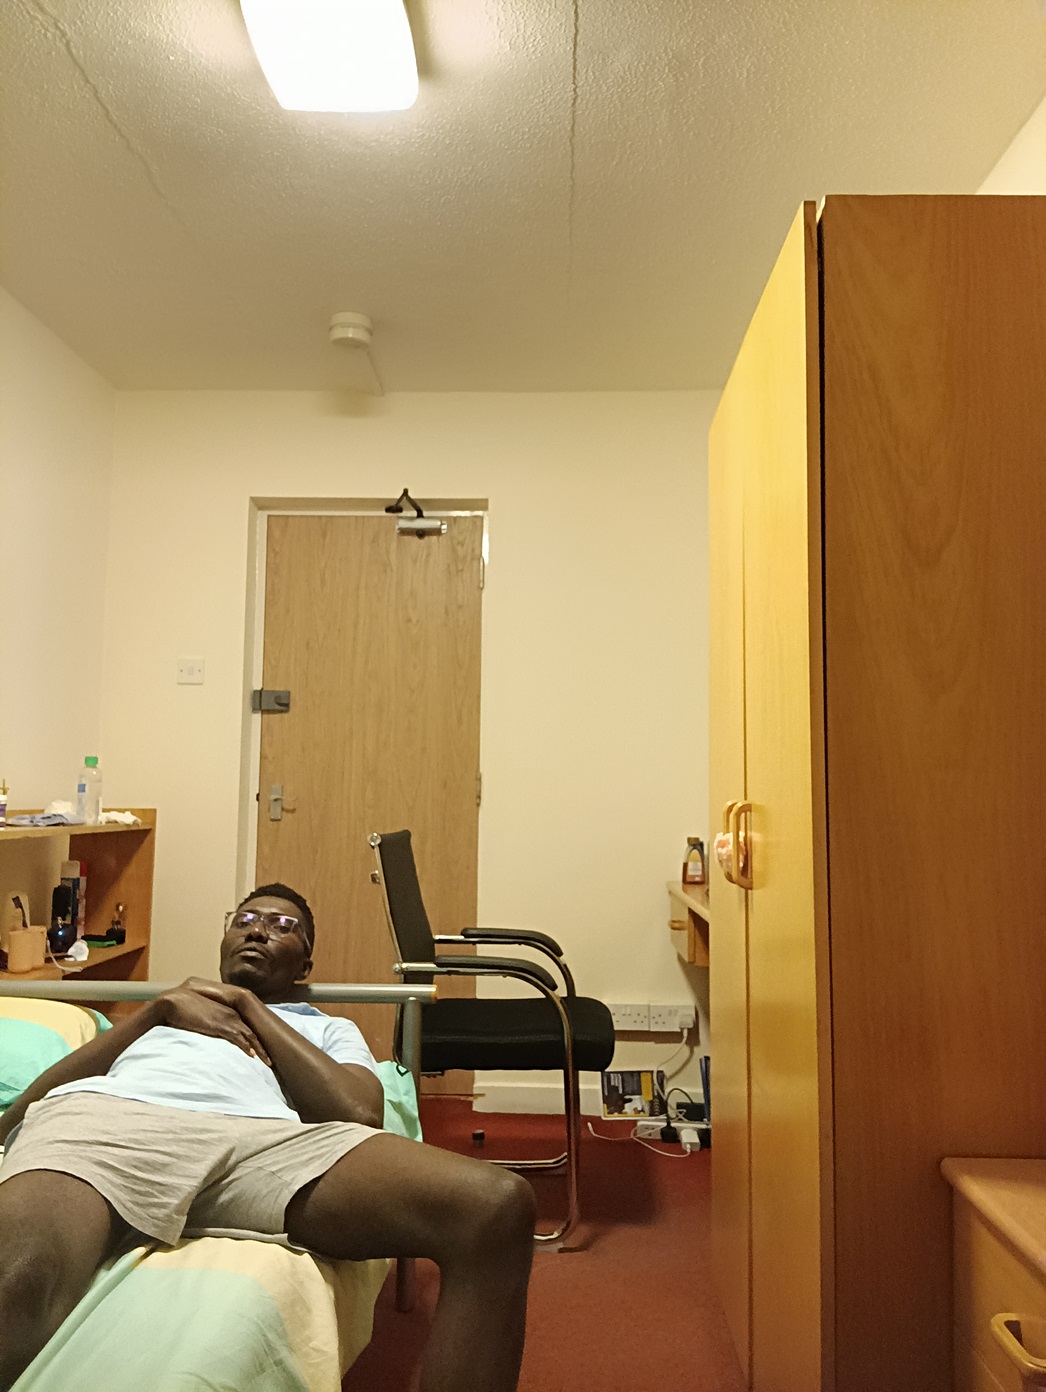
Posture: lie